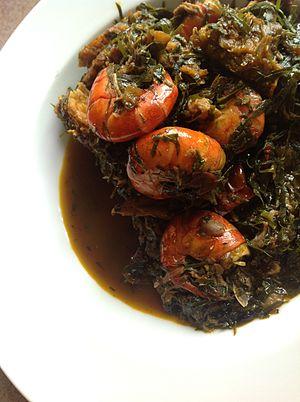
La cuisine nigériane se compose de plats ou produits alimentaires variés préparés dans les différentes régions du Nigeria. Comme d'autres cuisines d'Afrique de l'Ouest, elle utilise les épices et les herbes ainsi que l'huile de palme ou d'arachide dans des sauces au goût prononcé et des soupes fortement pimentées. Dans les foyers comme dans les restaurants, les plats combinent souvent un féculent, une viande ou un poisson et des légumes.